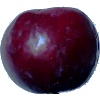
Label: Plum 2